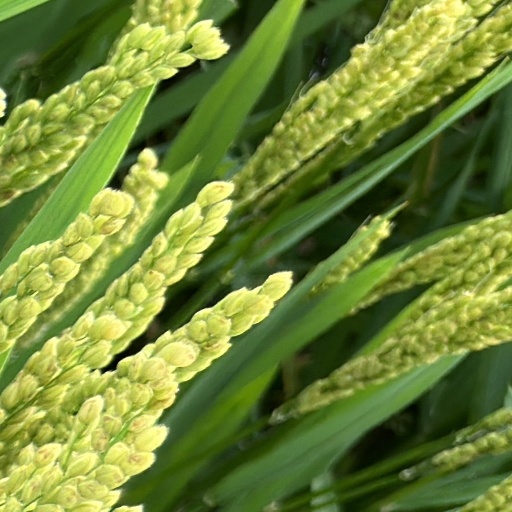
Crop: rice